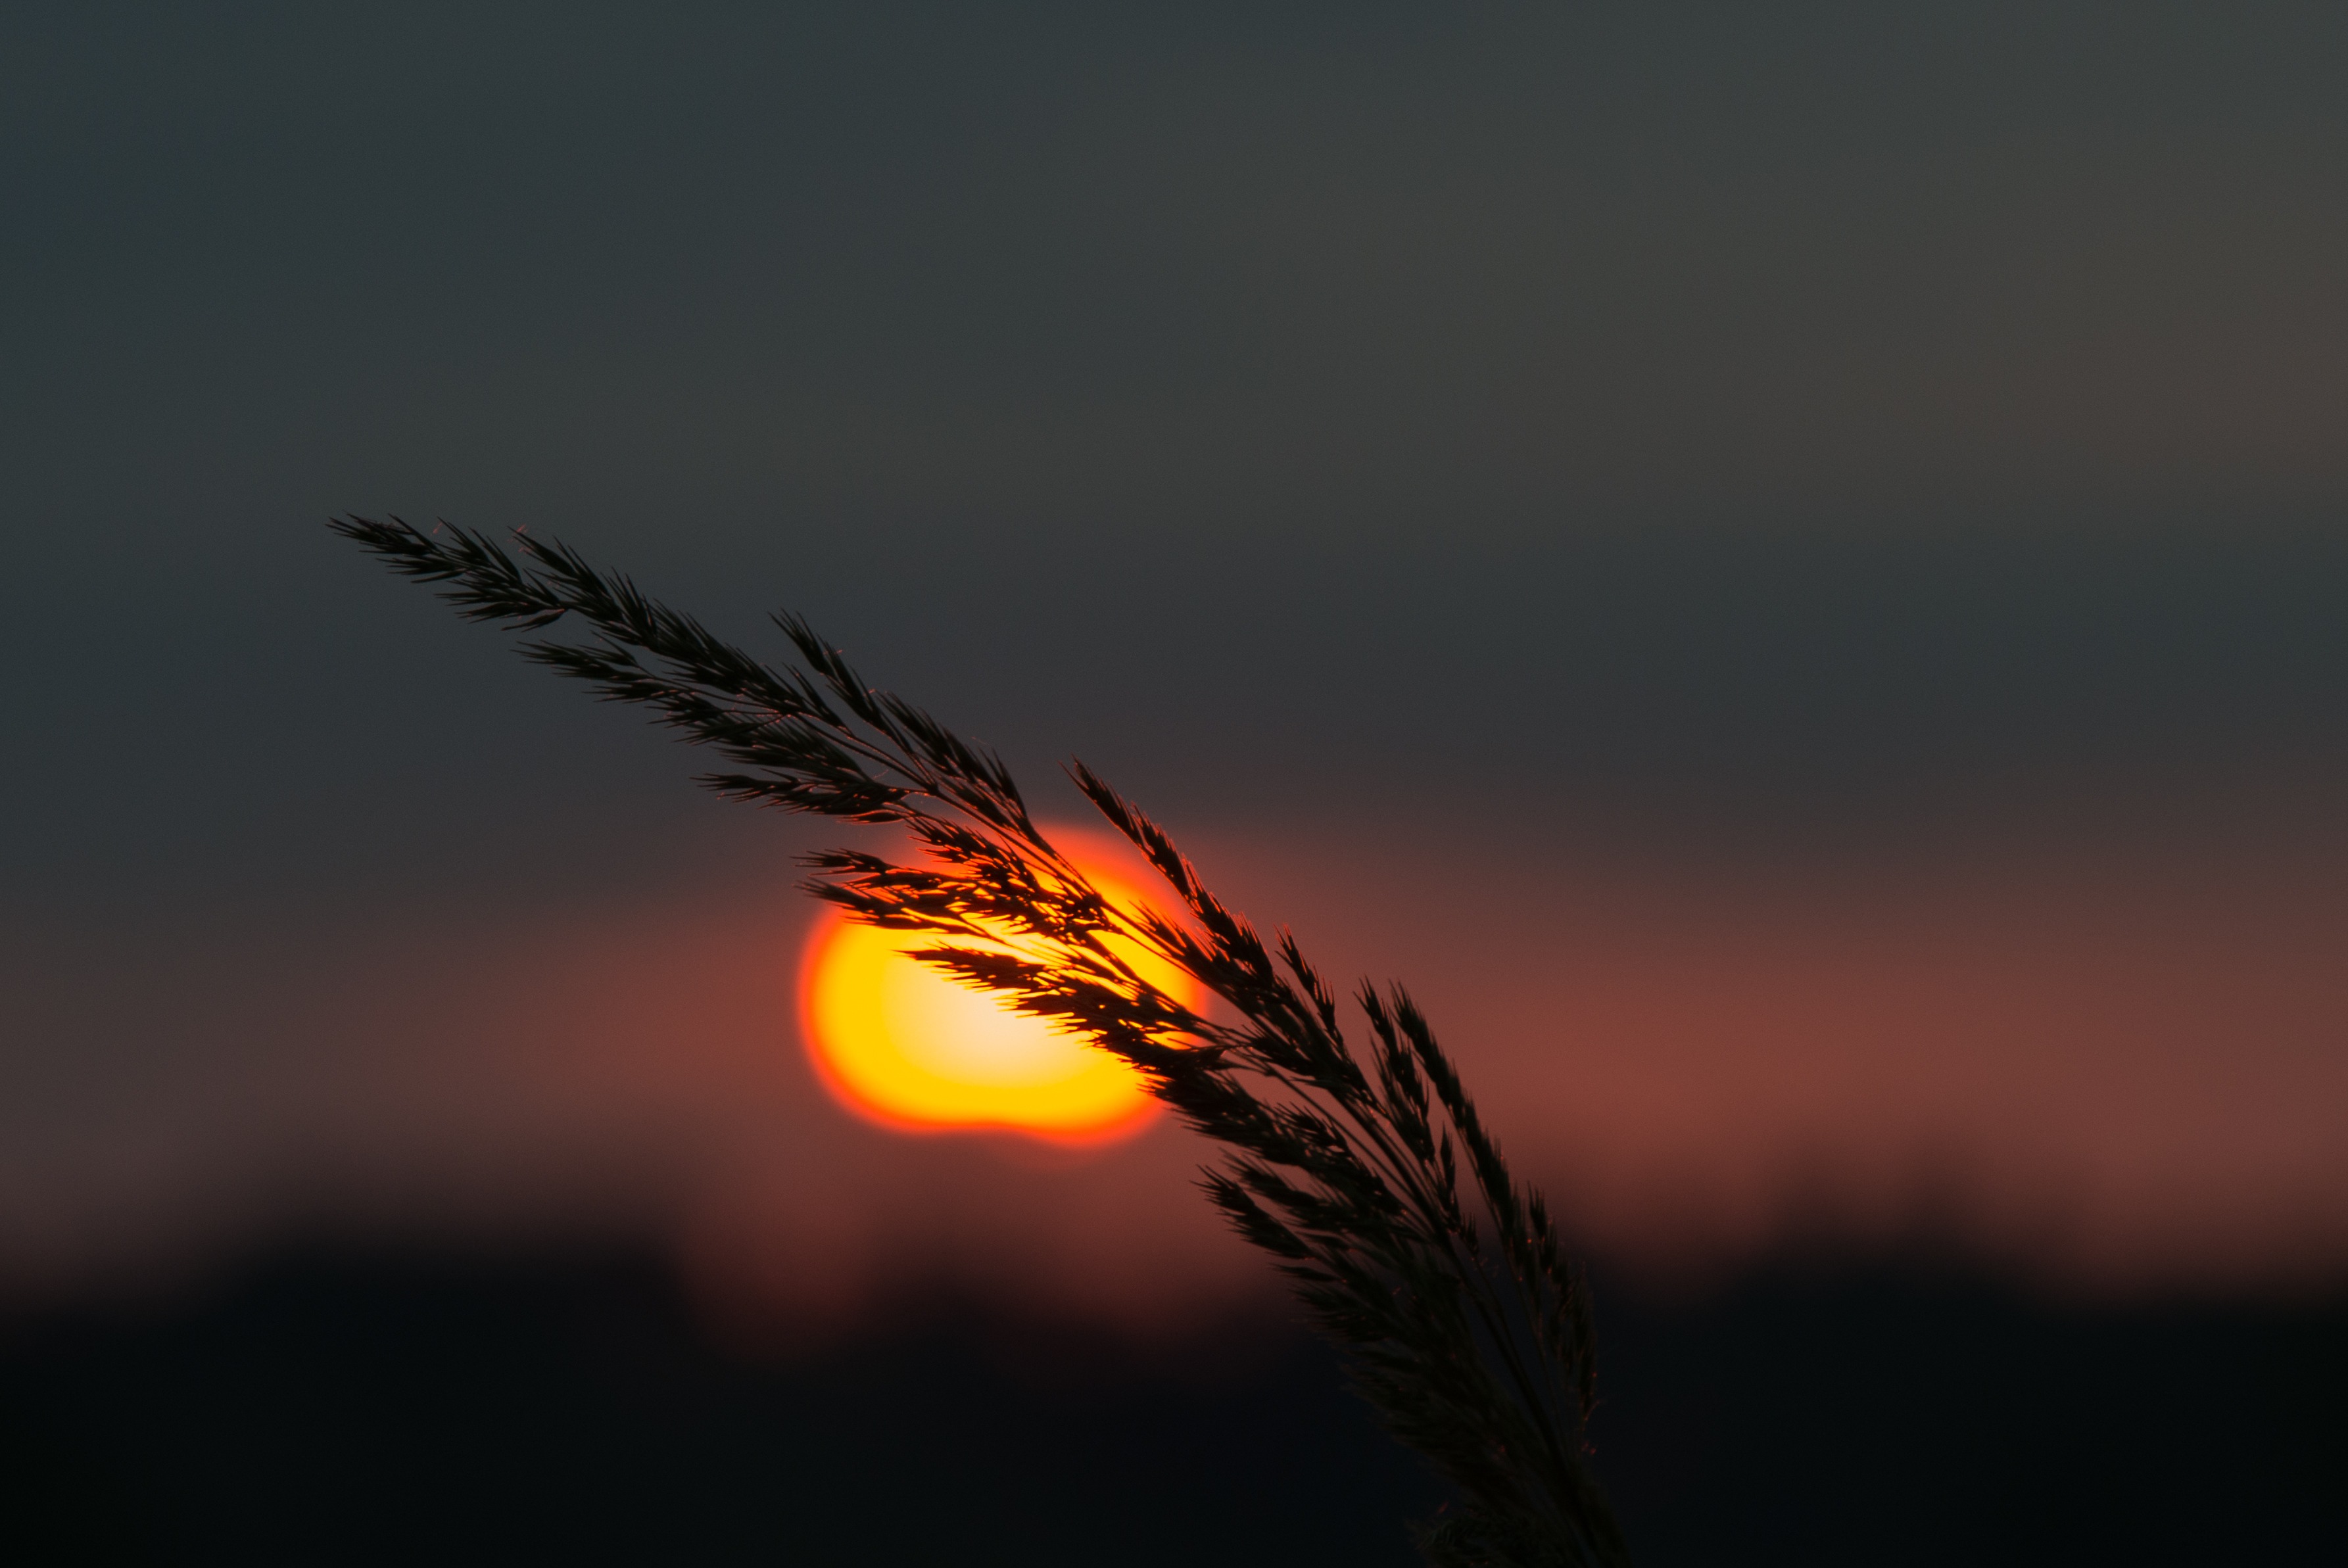
nature, grass, light, cloud, sky, sun, sunrise, sunset, night, sunlight, morning, flower, dawn, atmosphere, summer, dark, dusk, evening, orange, reflection, darkness, life, detail, macro photography, atmospheric phenomenon, atmosphere of earth